Leon Vitali

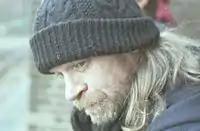
Vitali in 2013

After Kubrick's death, Vitali oversaw the restoration of both picture and sound elements for most of Kubrick's films. In 2004, Vitali was honoured with the Cinema Audio Society's President's Award for this work.